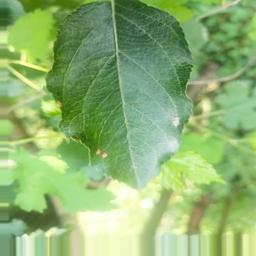
Label: Alternaria